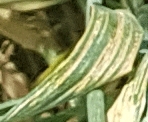
Label: Wheat___Yellow_Rust